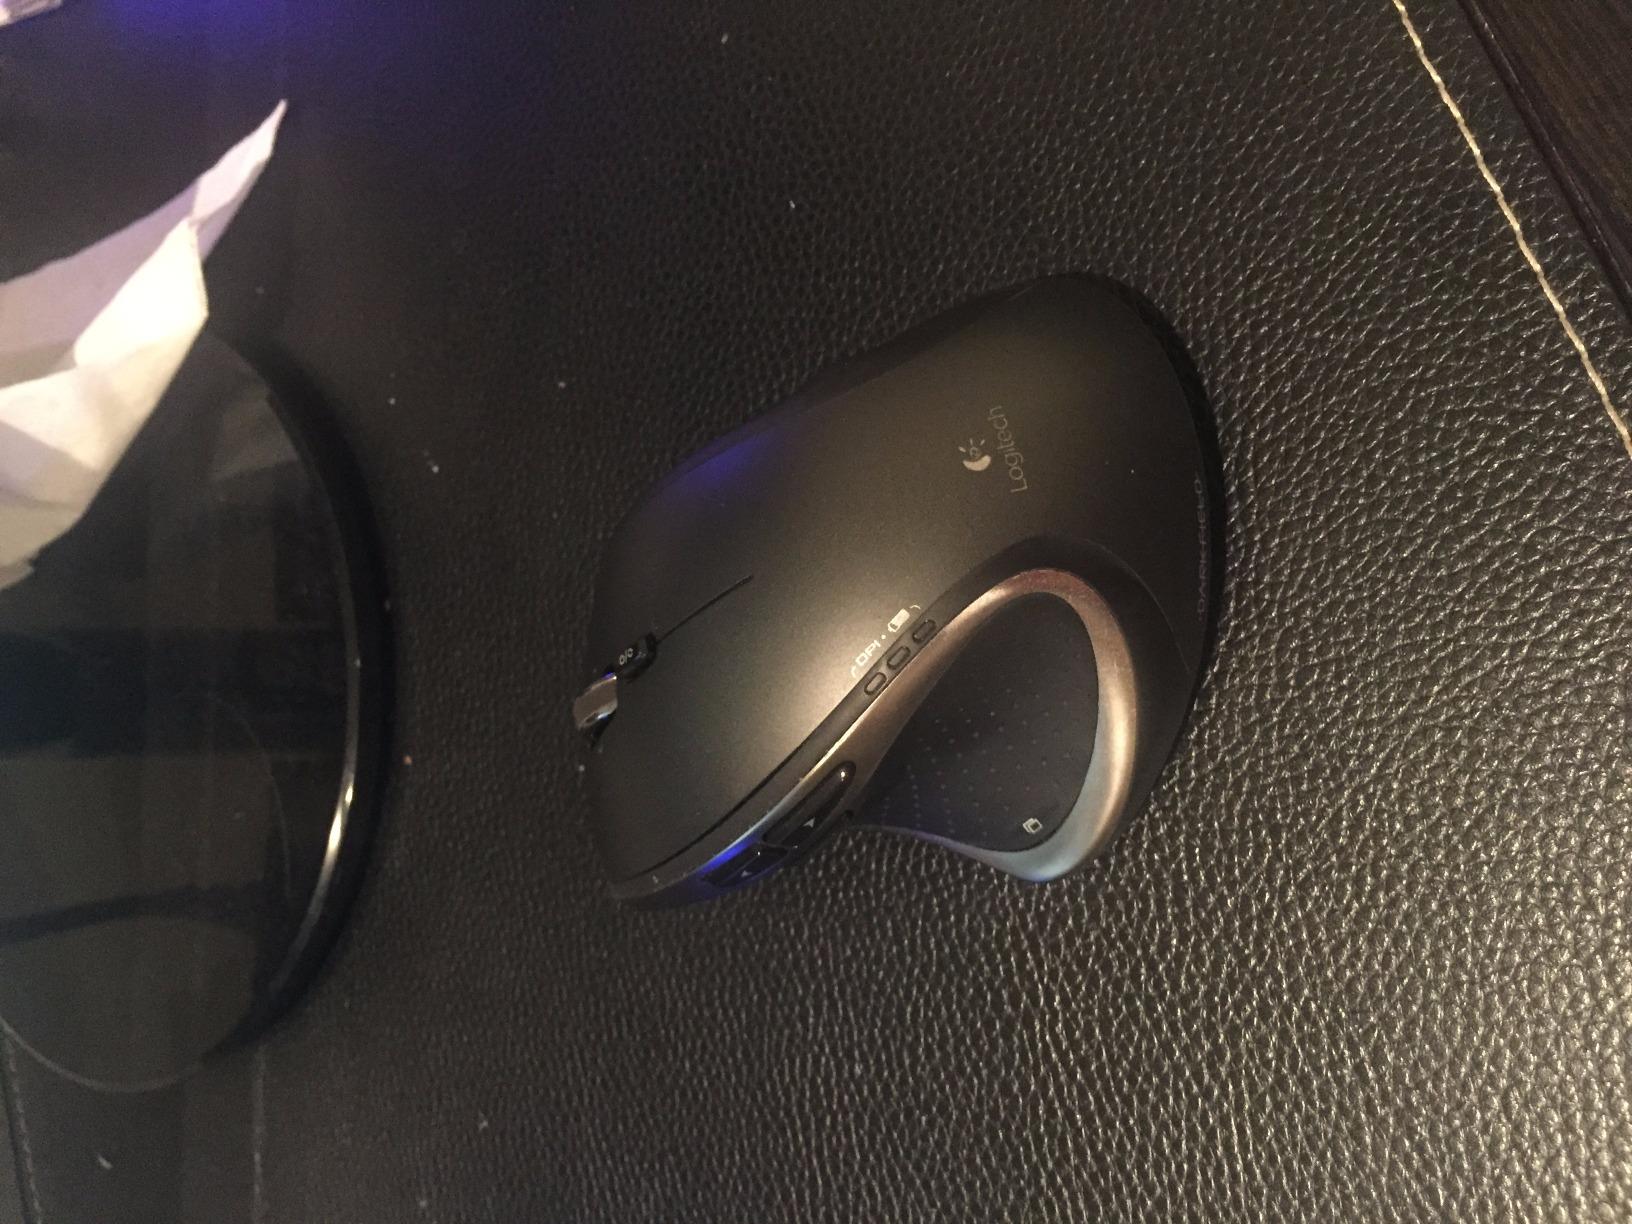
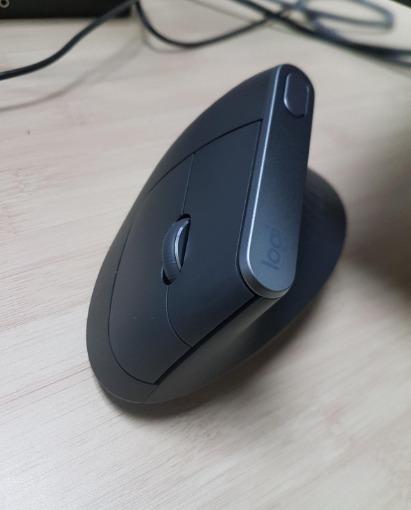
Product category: mouse
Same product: no